Toronto Necropolis

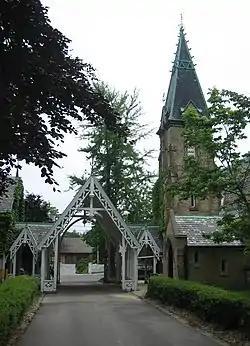
The entrance to the Necropolis

Toronto Necropolis is a non-denominational cemetery in Toronto, Ontario, Canada. It is located on the west side of the Don River valley, to the north of Riverdale Farm in the Cabbagetown neighbourhood and adjacent to St. James Cemetery.